List of awards and nominations received by Jim Broadbent

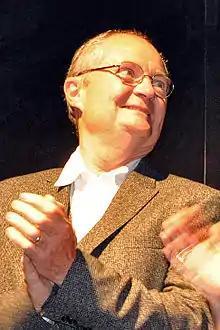
Jim Broadbent at the 2010 Toronto International Film Festival

Jim Broadbent is an English actor known for his work in film and television.